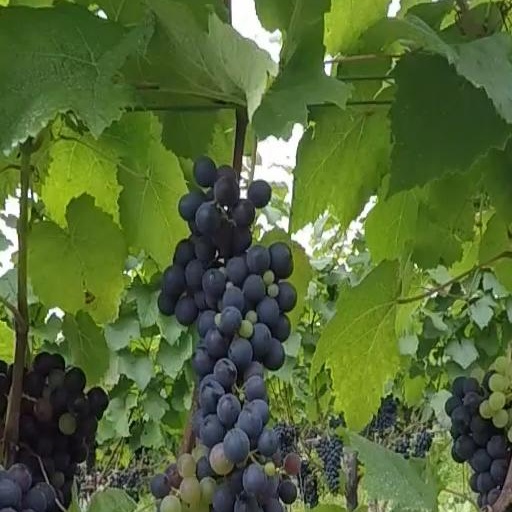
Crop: grape